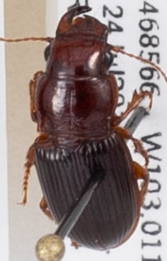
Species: Cratacanthus dubius
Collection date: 2019-07-24
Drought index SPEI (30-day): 0.63
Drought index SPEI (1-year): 1.01
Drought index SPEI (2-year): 0.8